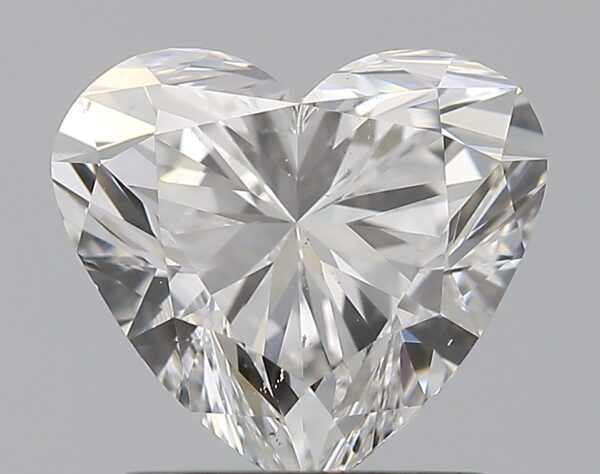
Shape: heart
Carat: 1.5
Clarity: VS2
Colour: E
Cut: EX
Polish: EX
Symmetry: EX
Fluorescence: N
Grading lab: GIA
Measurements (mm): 7.02 x 7.77 x 4.72